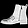
Label: Ankle boot